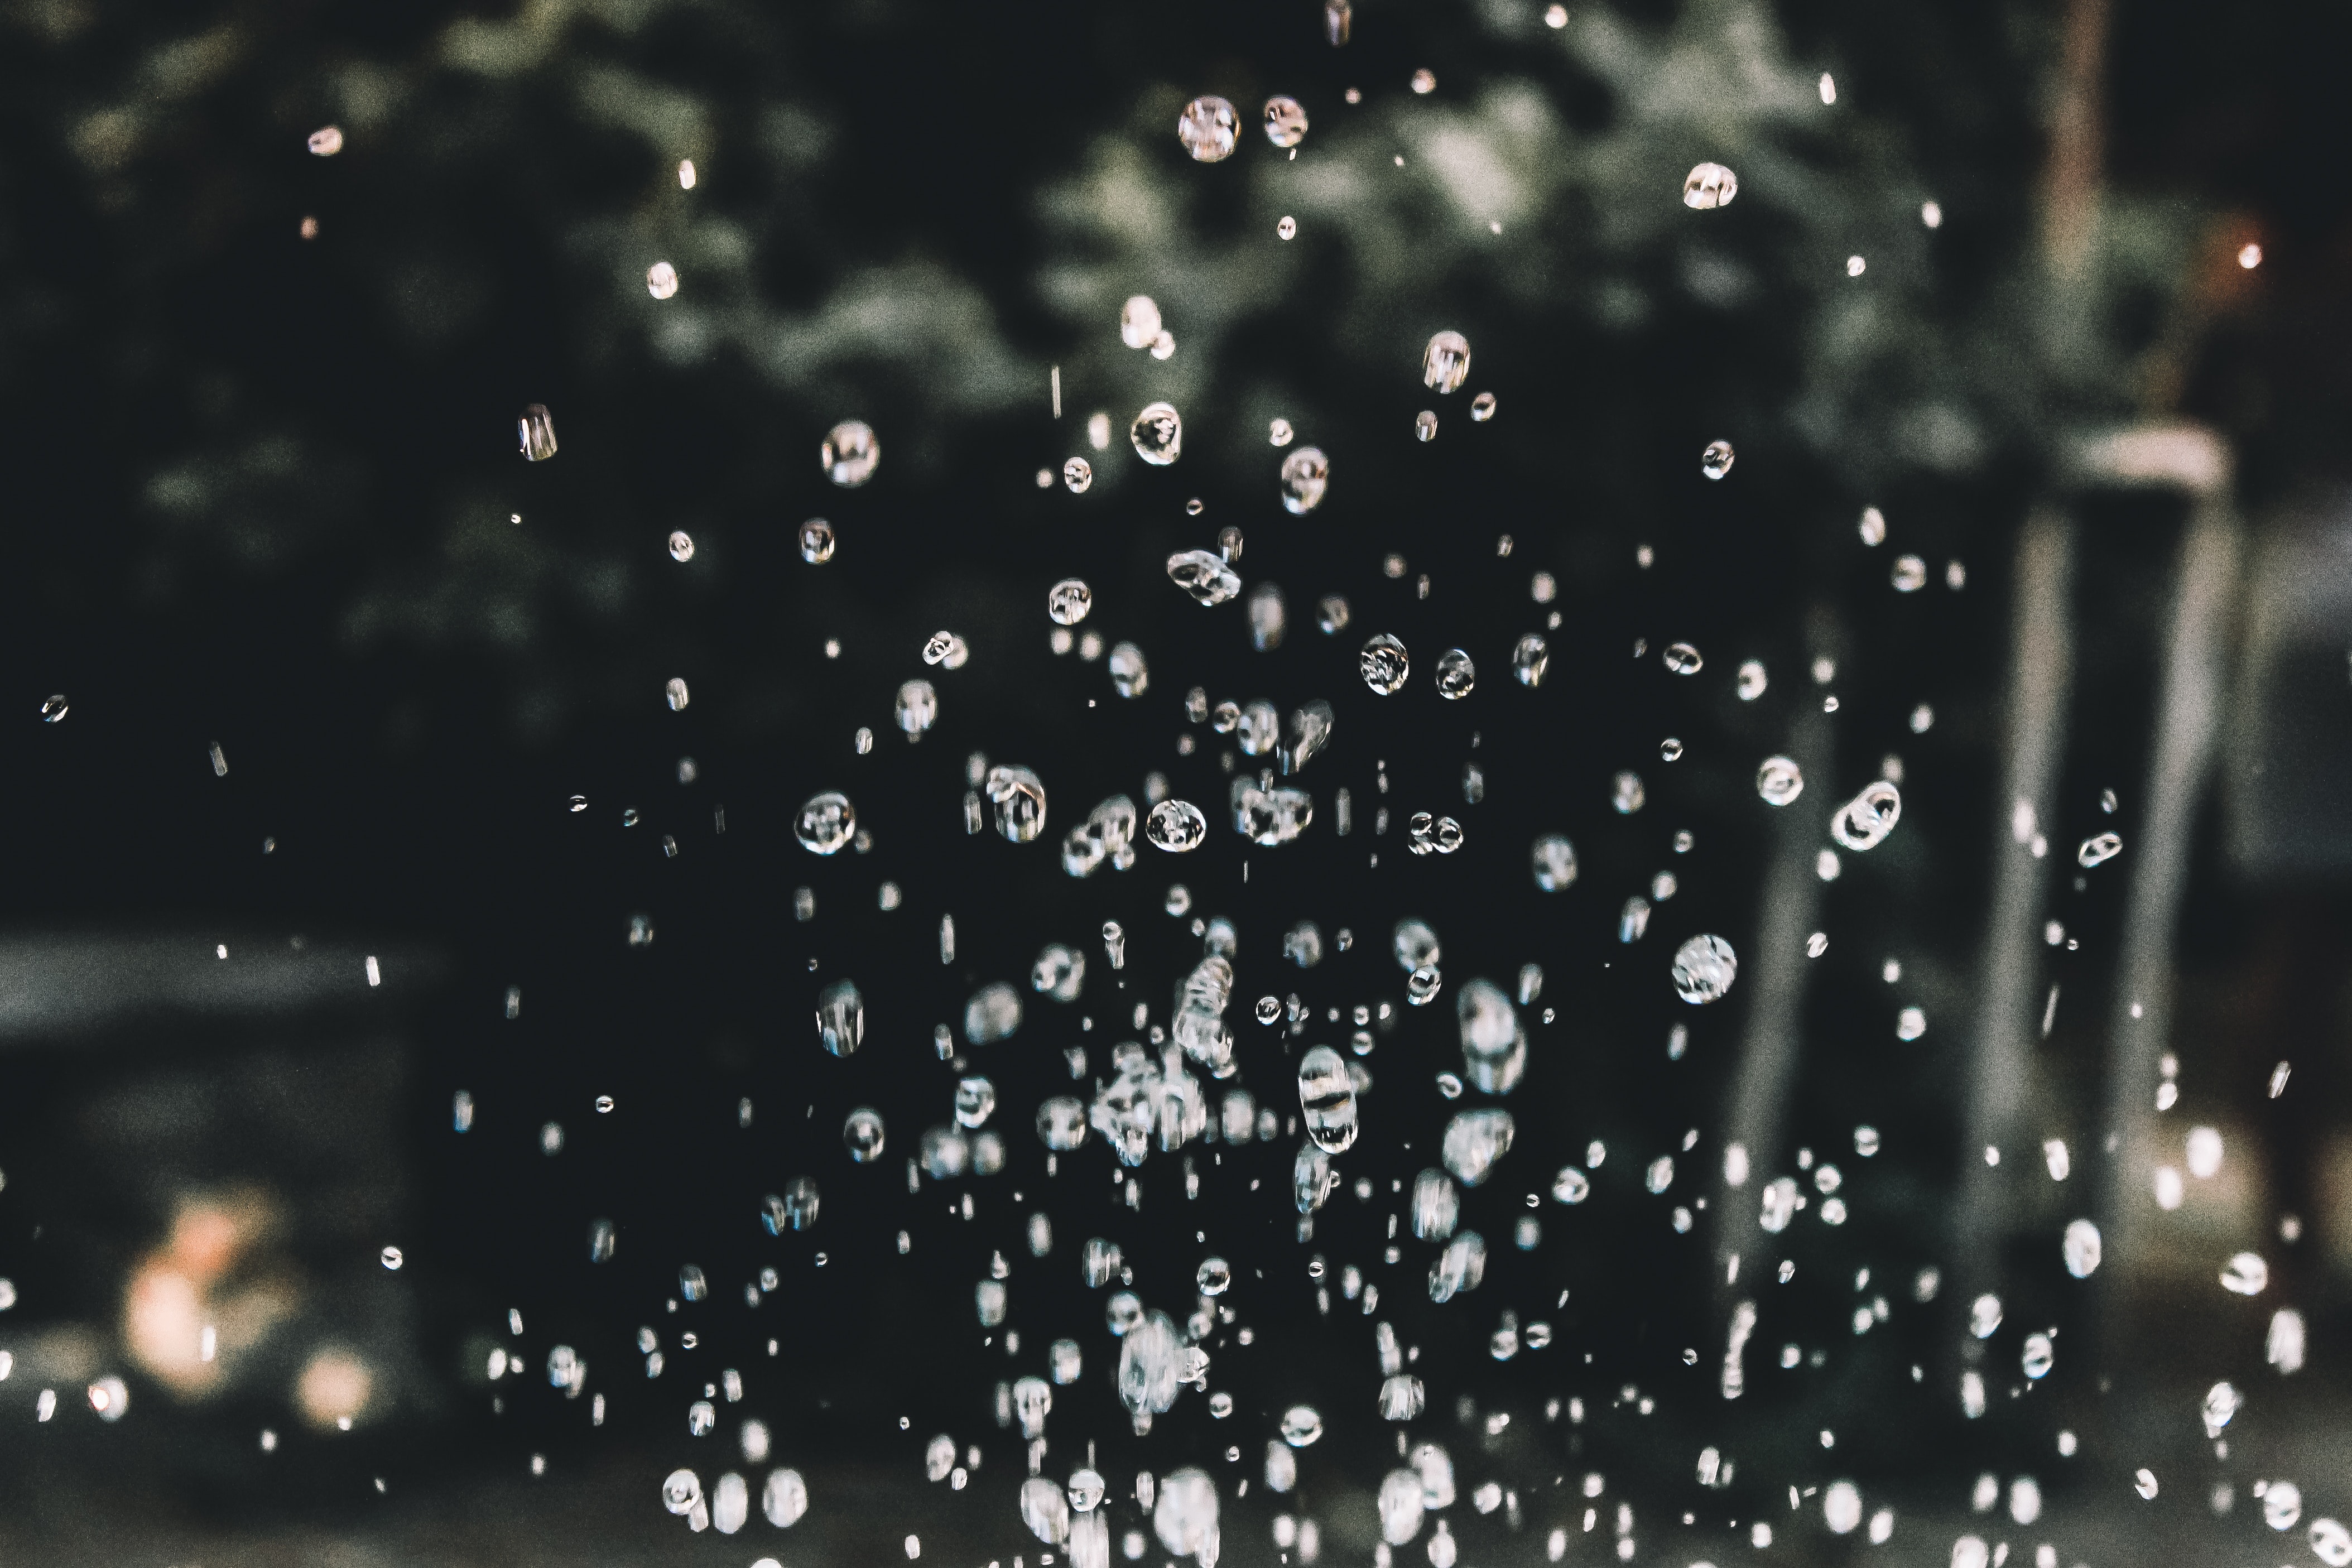
water, rain, drop, moisture, drizzle, precipitation, sky, tree, night, window, photography, glass, dew, macro photography, windshield, black and white, automotive window part, midnight, snow, darkness